Harry Chinnery

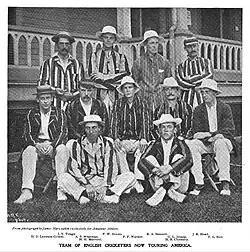
Chinnery, sitting right in front row, on North American tour in 1897.

Harry Broderick Chinnery (6 February 1876 – 28 May 1916) was an English cricketer. He played 66 first-class matches for Middlesex and Surrey between 1897 and 1910. He was killed in action during World War I.